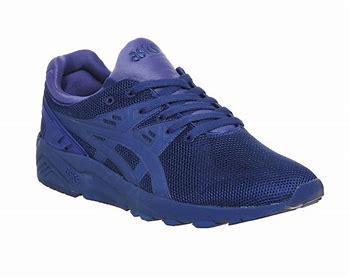
Brand: Asics
Model: Gel Kayano EVO